Westfield Culver City

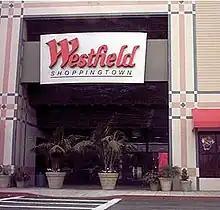
Opening entrance at the mall seen in March 2005.

Opened on October 6, 1975, the Fox Hills Mall was one of the first 3-level malls in California, owned and developed by Ernest W. Hahn, Inc. and Carter Hawley Hale Properties, Inc. Gruen Associates were the project architects, but The Broadway was designed by William L. Pereira Associates.